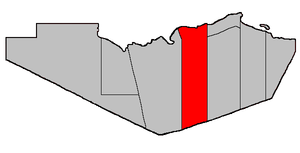
La paroisse d'Addington est à la fois une paroisse civile et un district de services locaux canadien du comté de Restigouche, au nord-ouest Nouveau-Brunswick.